1912 Vanderbilt Commodores football team

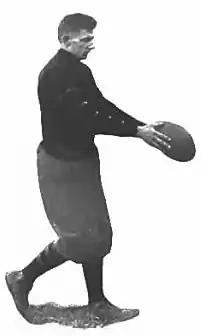
Zach Curlin drop kicked a field goal against Harvard.

Vanderbilt suffered its only loss of the season on the road to coach Percy Haughton's national champion Harvard Crimson 9–3. Only Dartmouth played the Crimson closer. "As usual Harvard tried out the strength of its defense in the first period, kicking usually on the second down." Harvard used mostly substitutes and scored a touchdown five minutes after the second period began. Lew Hardage was injured and taken off the field.